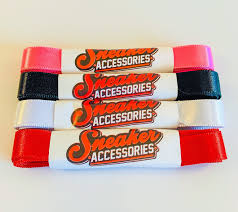
Label: Ballet Flat